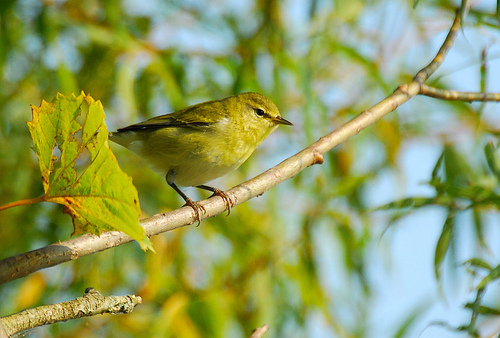
a small green bird, with lighter shade of green breast and belly and a darker shade of green back.
this is a yellow bird with specks of black and a short pointed bill.
a small yellow bird with black coloring mixed with the yellow on its wings.
this bird has a yellow belly and breast with a short pointy bill.
this bird has a yellow crown, a sharp bill, and a rounded bellya small all over green bird with a short bill, brown primaries, wingbars and thin short tarsus.
this bird is yellow and black in color, with a small sharp beak.
this bird has a yellow body and a short pointed beak.
this bird is yellow with black and has a very short beak.
this small bird is olive green with some grey in the wings and a black eye streak that fades toward the back.
Species: Tennessee Warbler